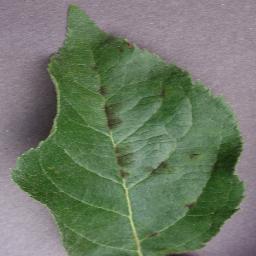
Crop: apple
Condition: scab